Athens University of Economics and Business

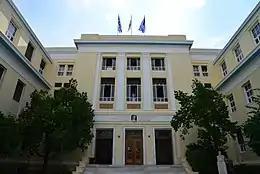
"Marasleio Megaro", the main building of Athens University of Economics and Business.

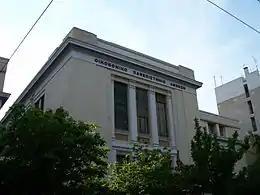
Backview of the building.

The Athens University of Economics and Business (AUEB) was founded in 1920 under the name of Athens School of Commercial Studies. It was renamed in 1926 as the Supreme School of Economics and Business ("Anotati Scholi Oikonomikon kai Emborikon Epistimon", abbrev. ΑΣΟΕΕ, ASOEE), a name that was retained until 1989 when it assumed its present name, the Athens University of Economics and Business. Though the university of business's official name has changed, it is still known popularly in Greek by this former acronym.